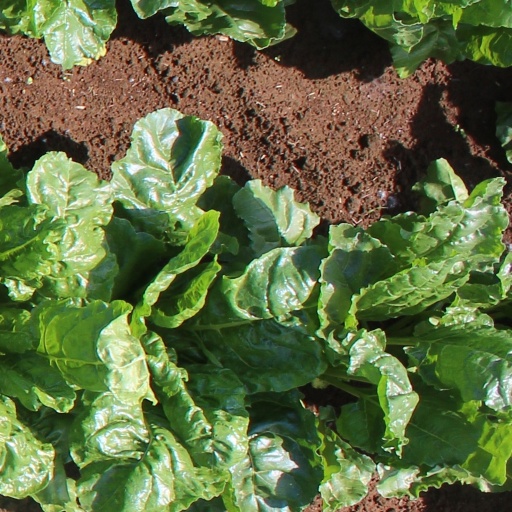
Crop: sugar beet